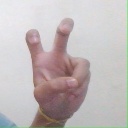
अक्षर: ई